Mary Carnell

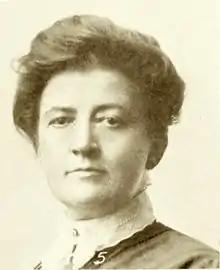
Mary Carnell, from a 1912 publication.

Mary Carnell (December 21, 1861 — October 10, 1925) also seen as Mary Carnell MacEuen, was an American photographer and clubwoman based in Philadelphia, Pennsylvania. She was founder and first president of the Women's Federation of the Photographers' Association of America.